Paraguayan War

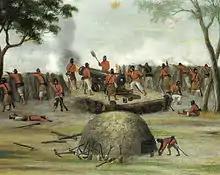
Paraguayan artillery redoubts at the battle of Curuzú, by Cándido López

On 11 June 1865, at the naval Battle of Riachuelo, the Brazilian fleet commanded by admiral Francisco Manoel Barroso da Silva destroyed the Paraguayan navy and prevented the Paraguayans from permanently occupying Argentine territory. For all practical purposes, this battle decided the outcome of the war in favor of the Triple Alliance; from that point onward, it controlled the waters of the Río de la Plata basin up to the entrance to Paraguay.